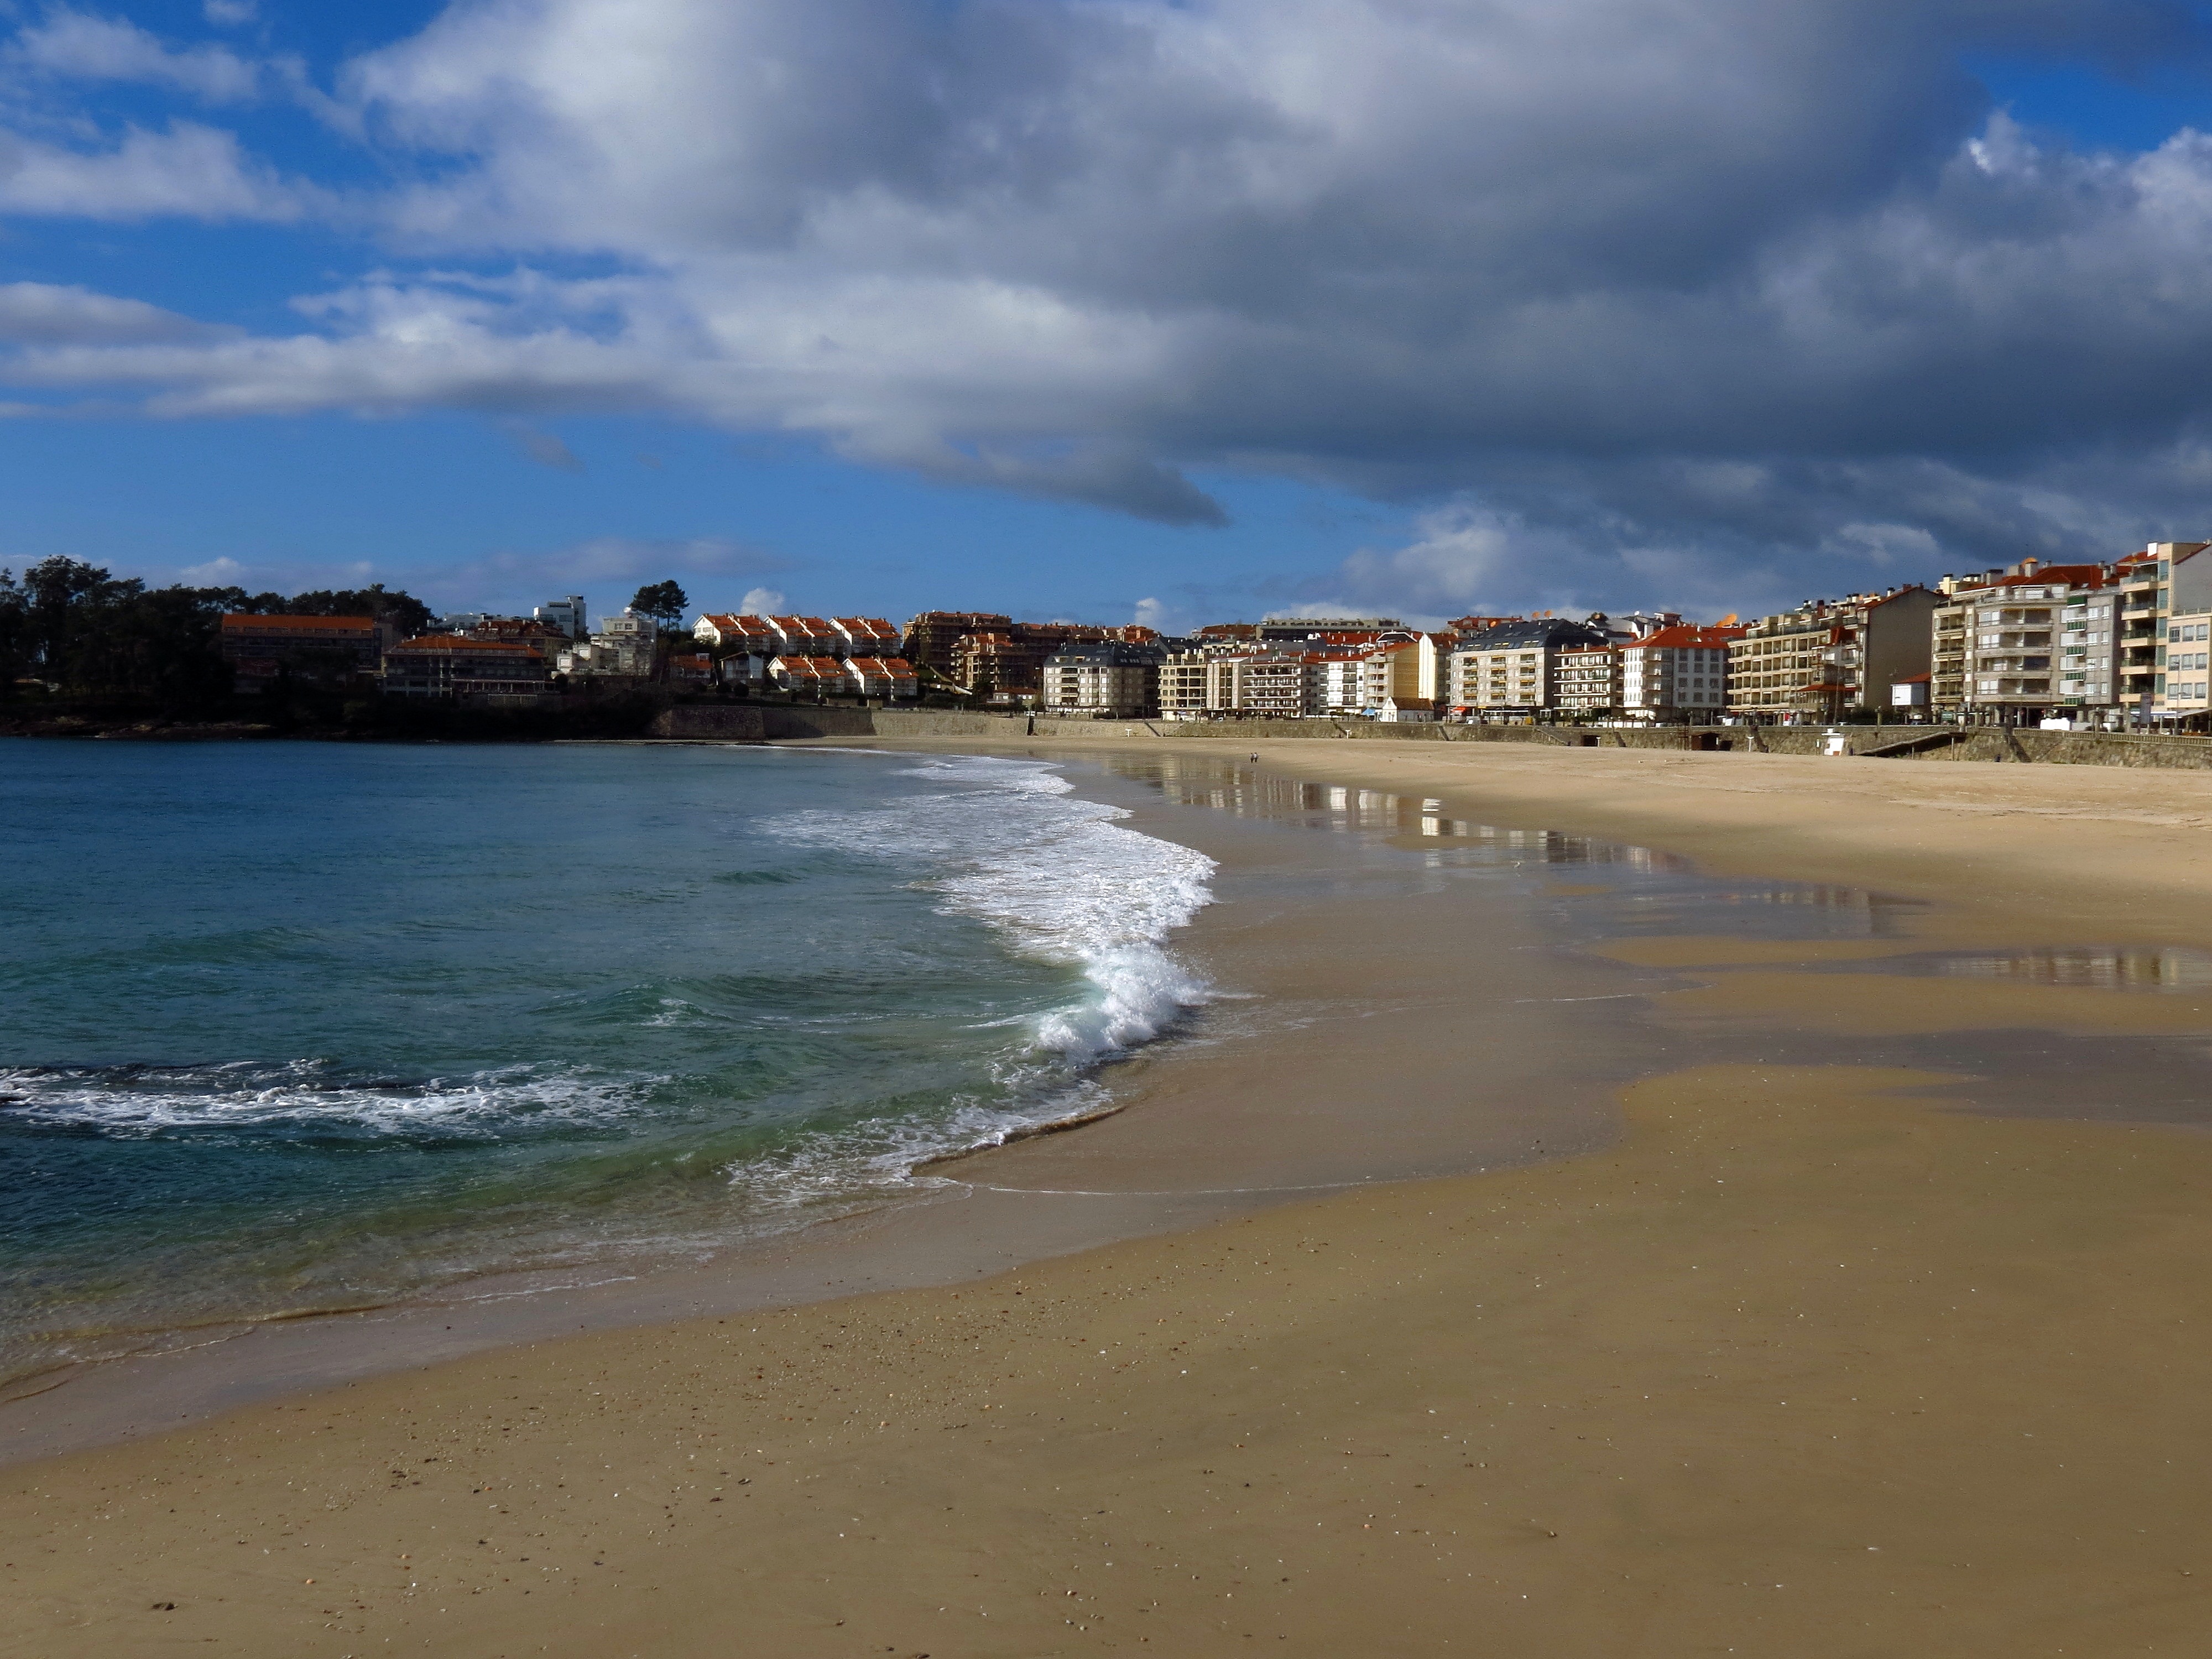
beach, landscape, sea, coast, sand, ocean, horizon, cloud, shore, wave, vacation, dusk, bay, body of water, spain, galicia, pontevedra, sanxenxo, paisajes, espana, cape, ggl1, gaby1, canonsx40hs, wind wave